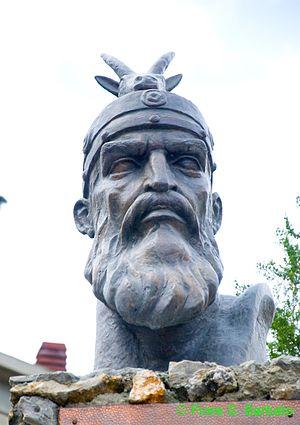
Les Arberèches sont des Albanais vivant depuis la fin du Moyen Âge dans le sud de l’Italie. Ils s’y sont établis aux XVᵉ et XVIᵉ siècles, fuyant l’occupation ottomane à la suite de la mort du héros albanais Skanderbeg.